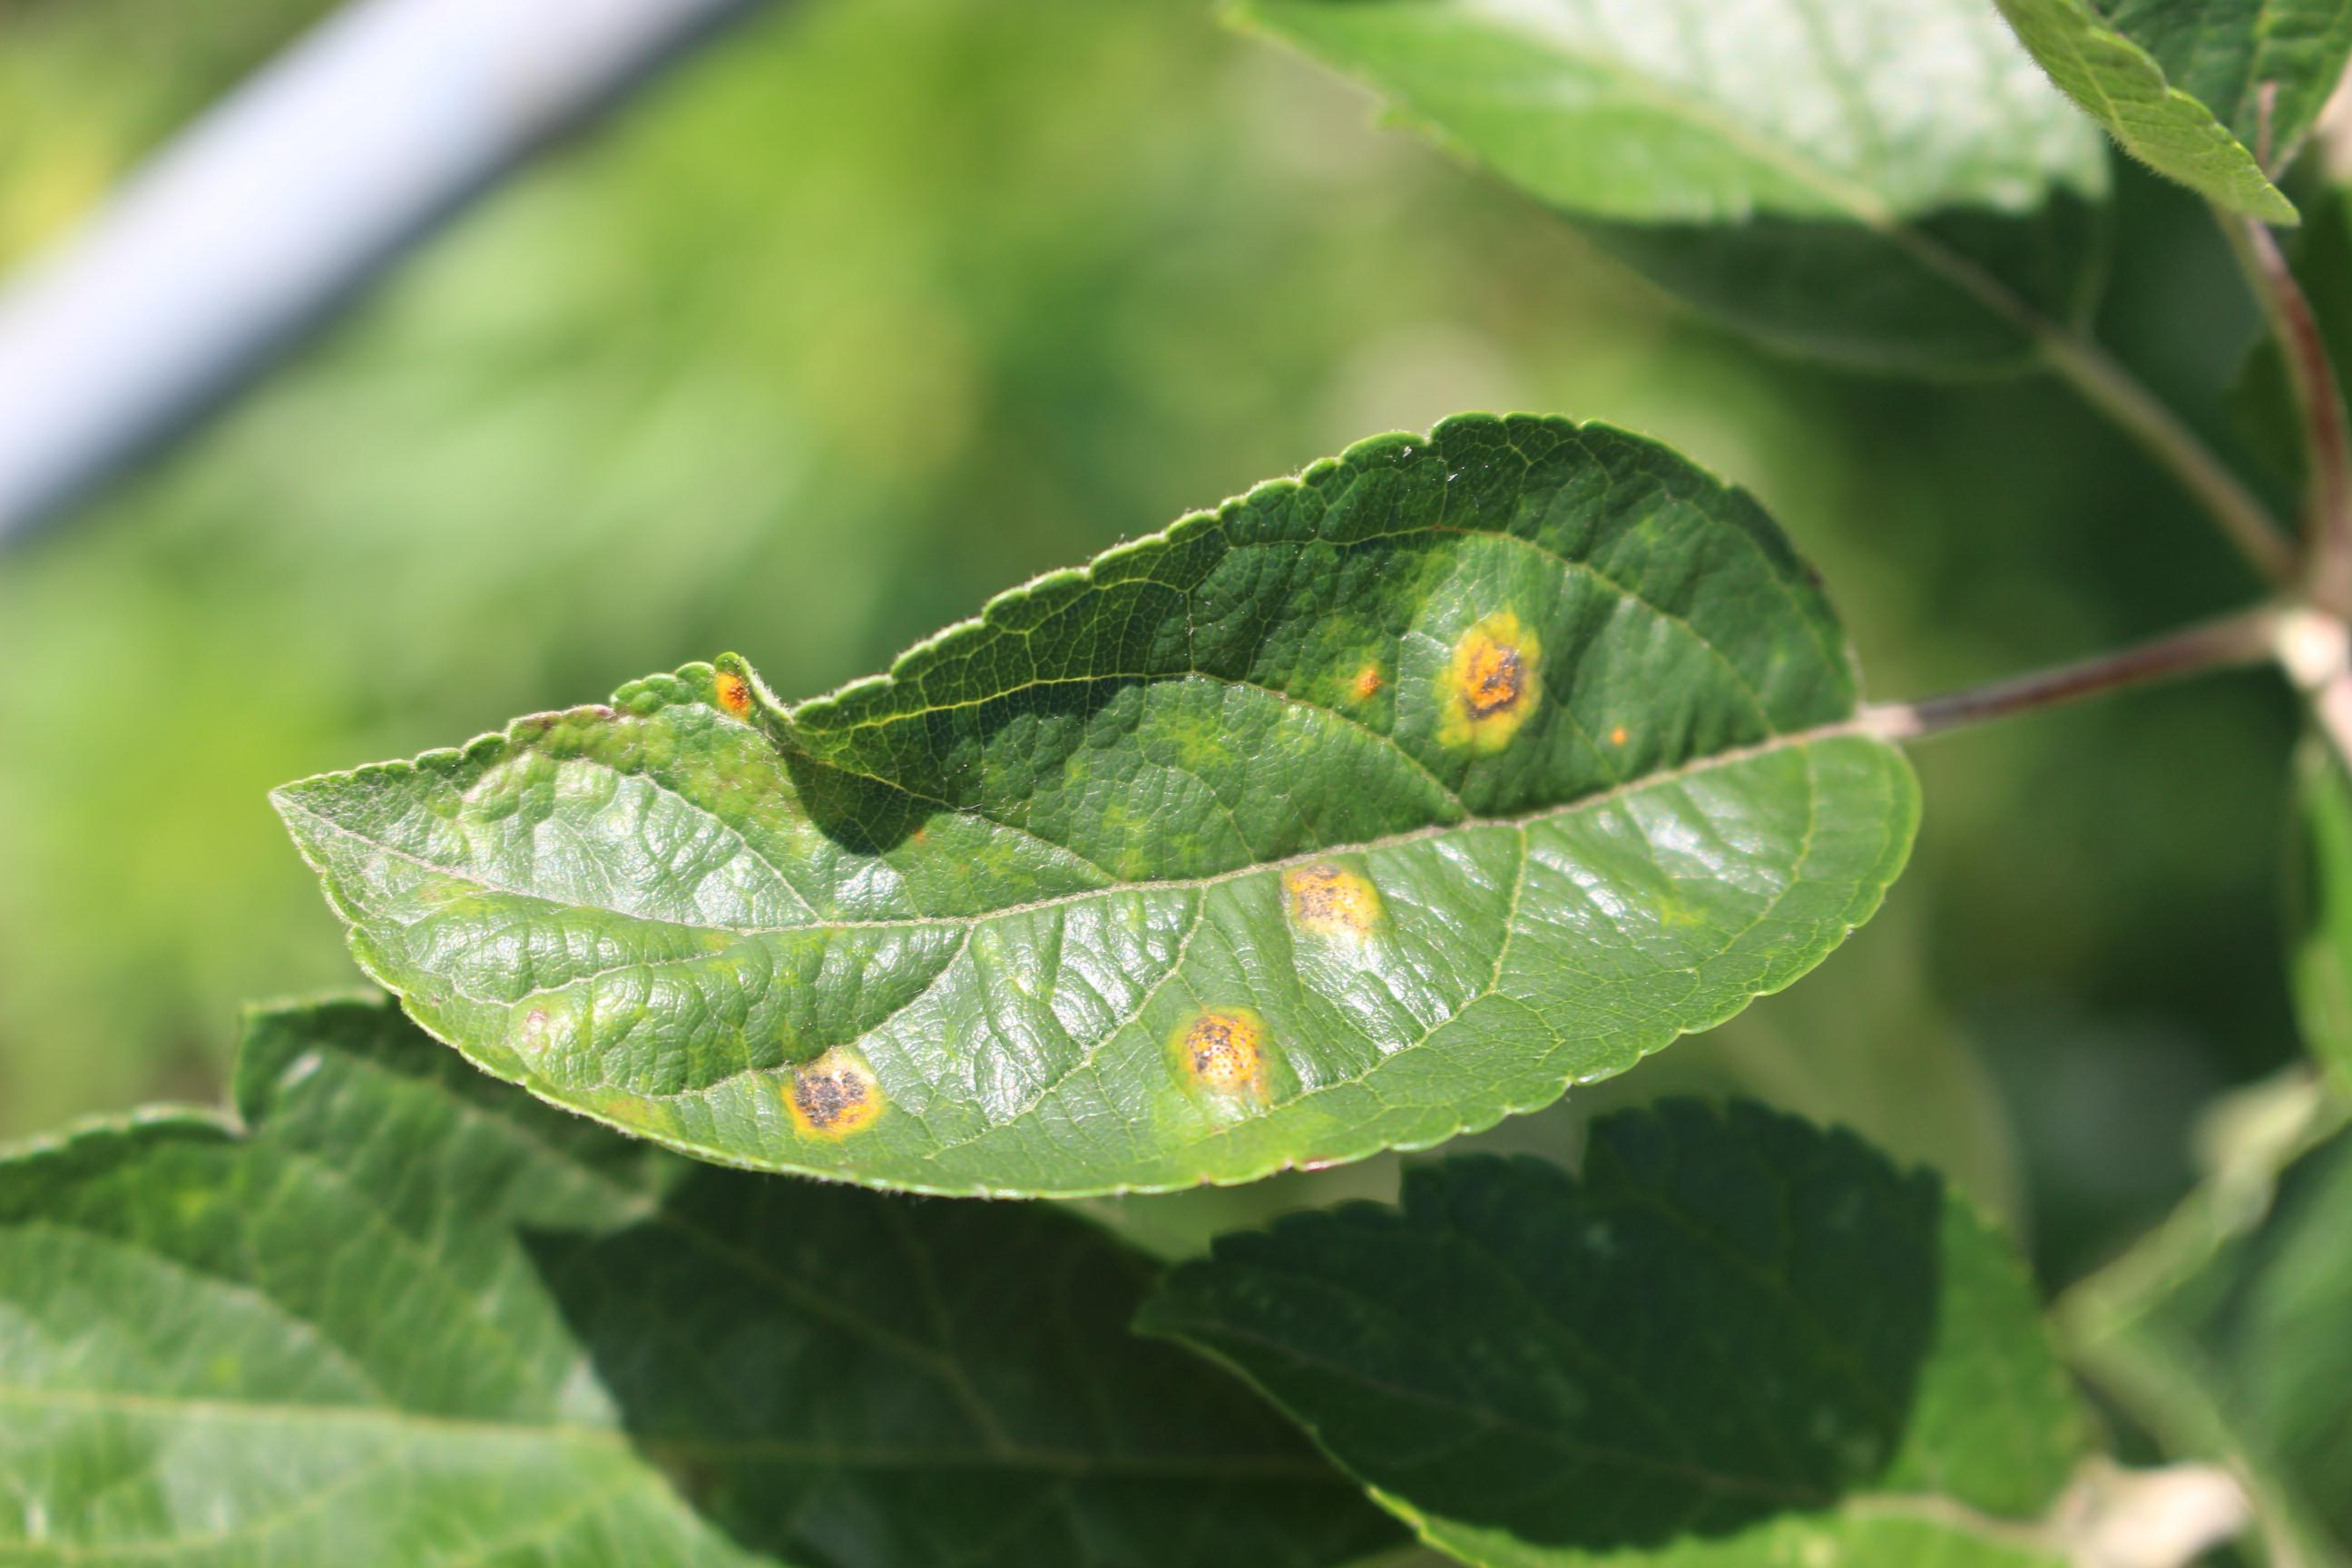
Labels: rust